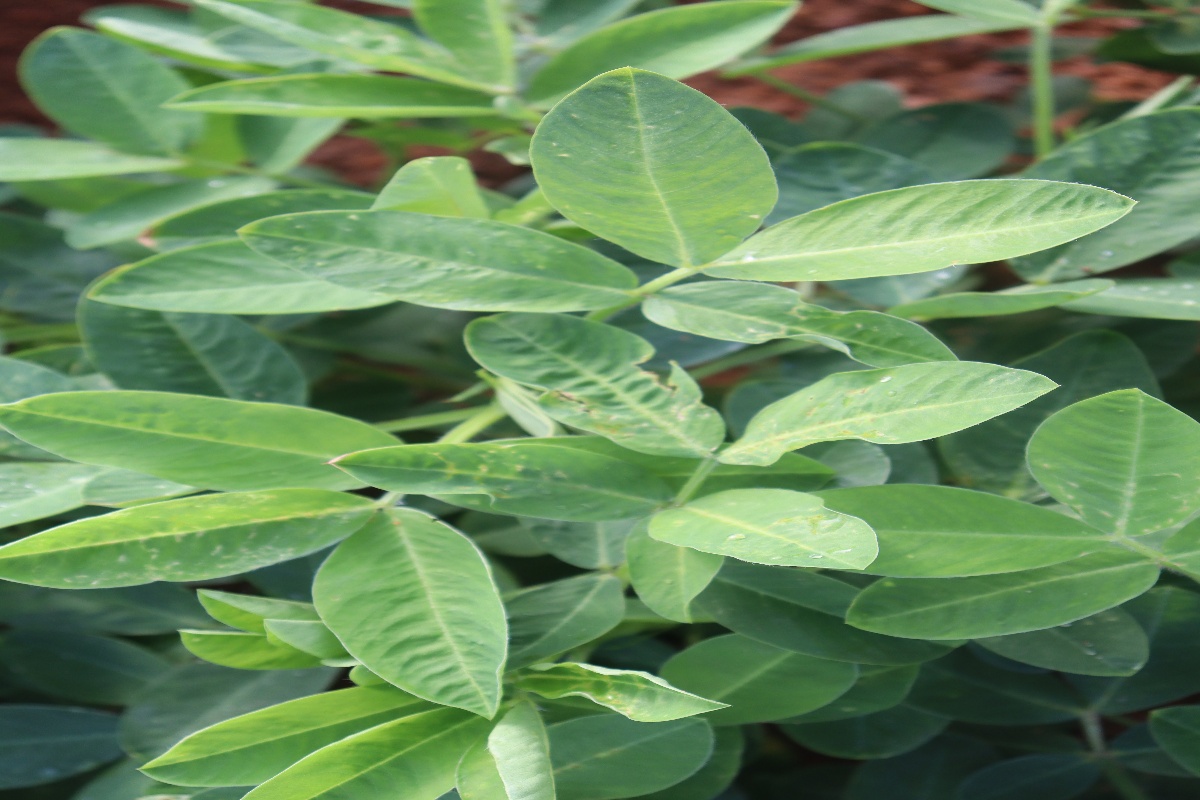
Label: healthy leaf